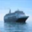
Label: ship